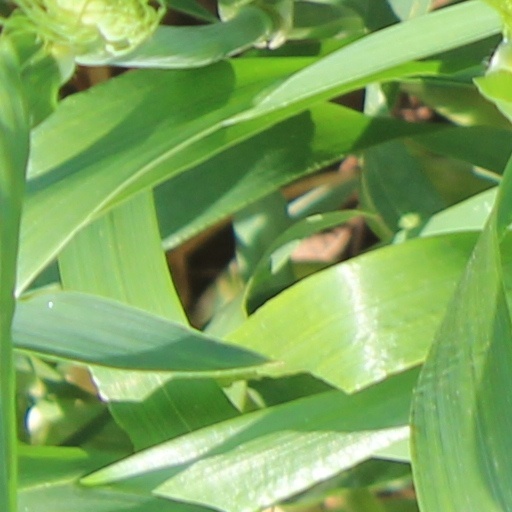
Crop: wheat